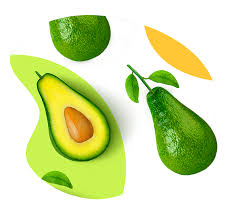
Label: Avocado